ITF Women's World Tennis Tour

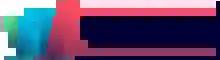
Tour logo

The ITF Women's World Tennis Tour, previously known as the ITF Women's Circuit, is a series of professional tennis tournaments run by the International Tennis Federation for female professional tennis players.